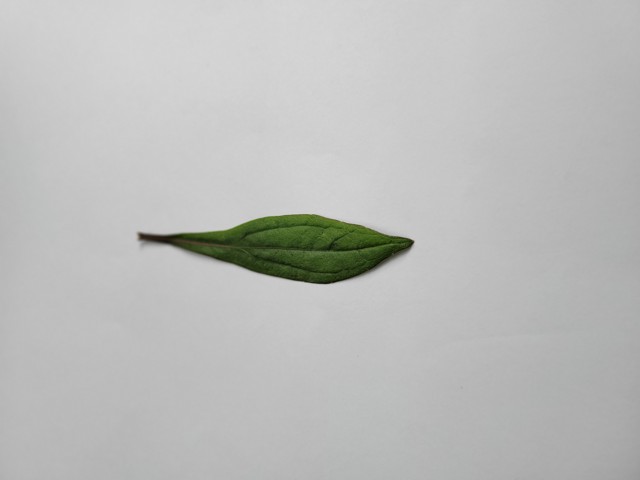
Plant: ayapan